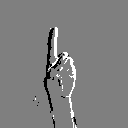
ASL letter: d